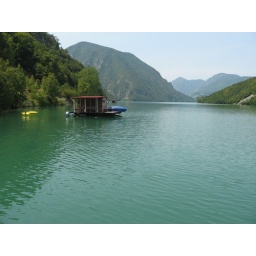
52km long artificial lake on river Drina in National park Tara (Serbia).